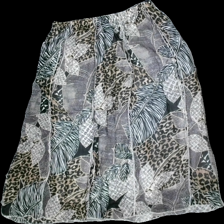
View: back
Type: Skirt
Category: Ladies
Brand: Not in the list
Brand text on label: ELTON
Colors: Beige, Black, White
Material: 100% Viscose
Pattern: Animal print
Cut: Loose
Season: All
Price range: 50-100
Recommended usage: Reuse